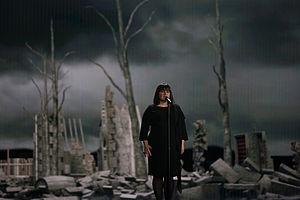
La France participe au Concours Eurovision de la chanson, depuis sa première édition, en 1956, et l'a remporté à cinq reprises : en 1958, 1960, 1962, 1969 et 1977.